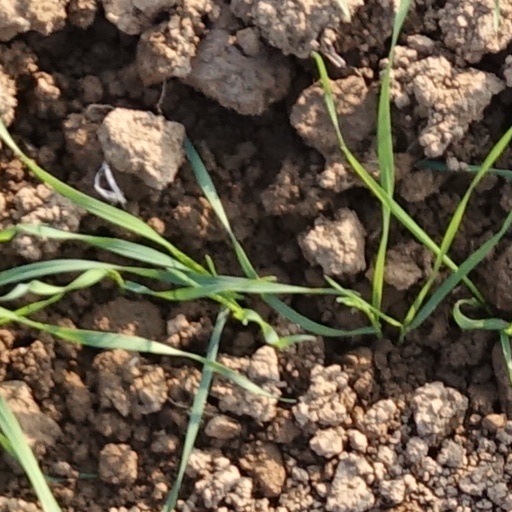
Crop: wheat